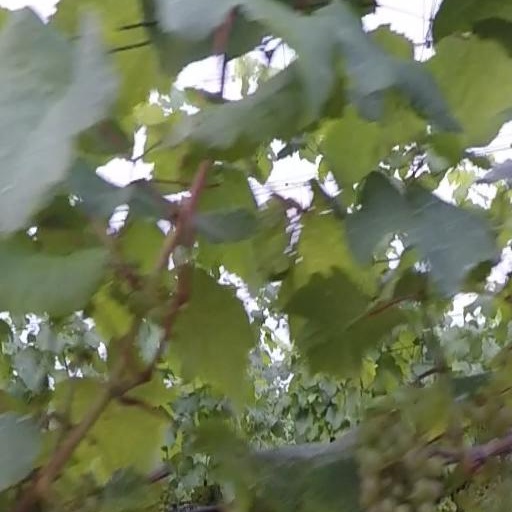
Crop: grape